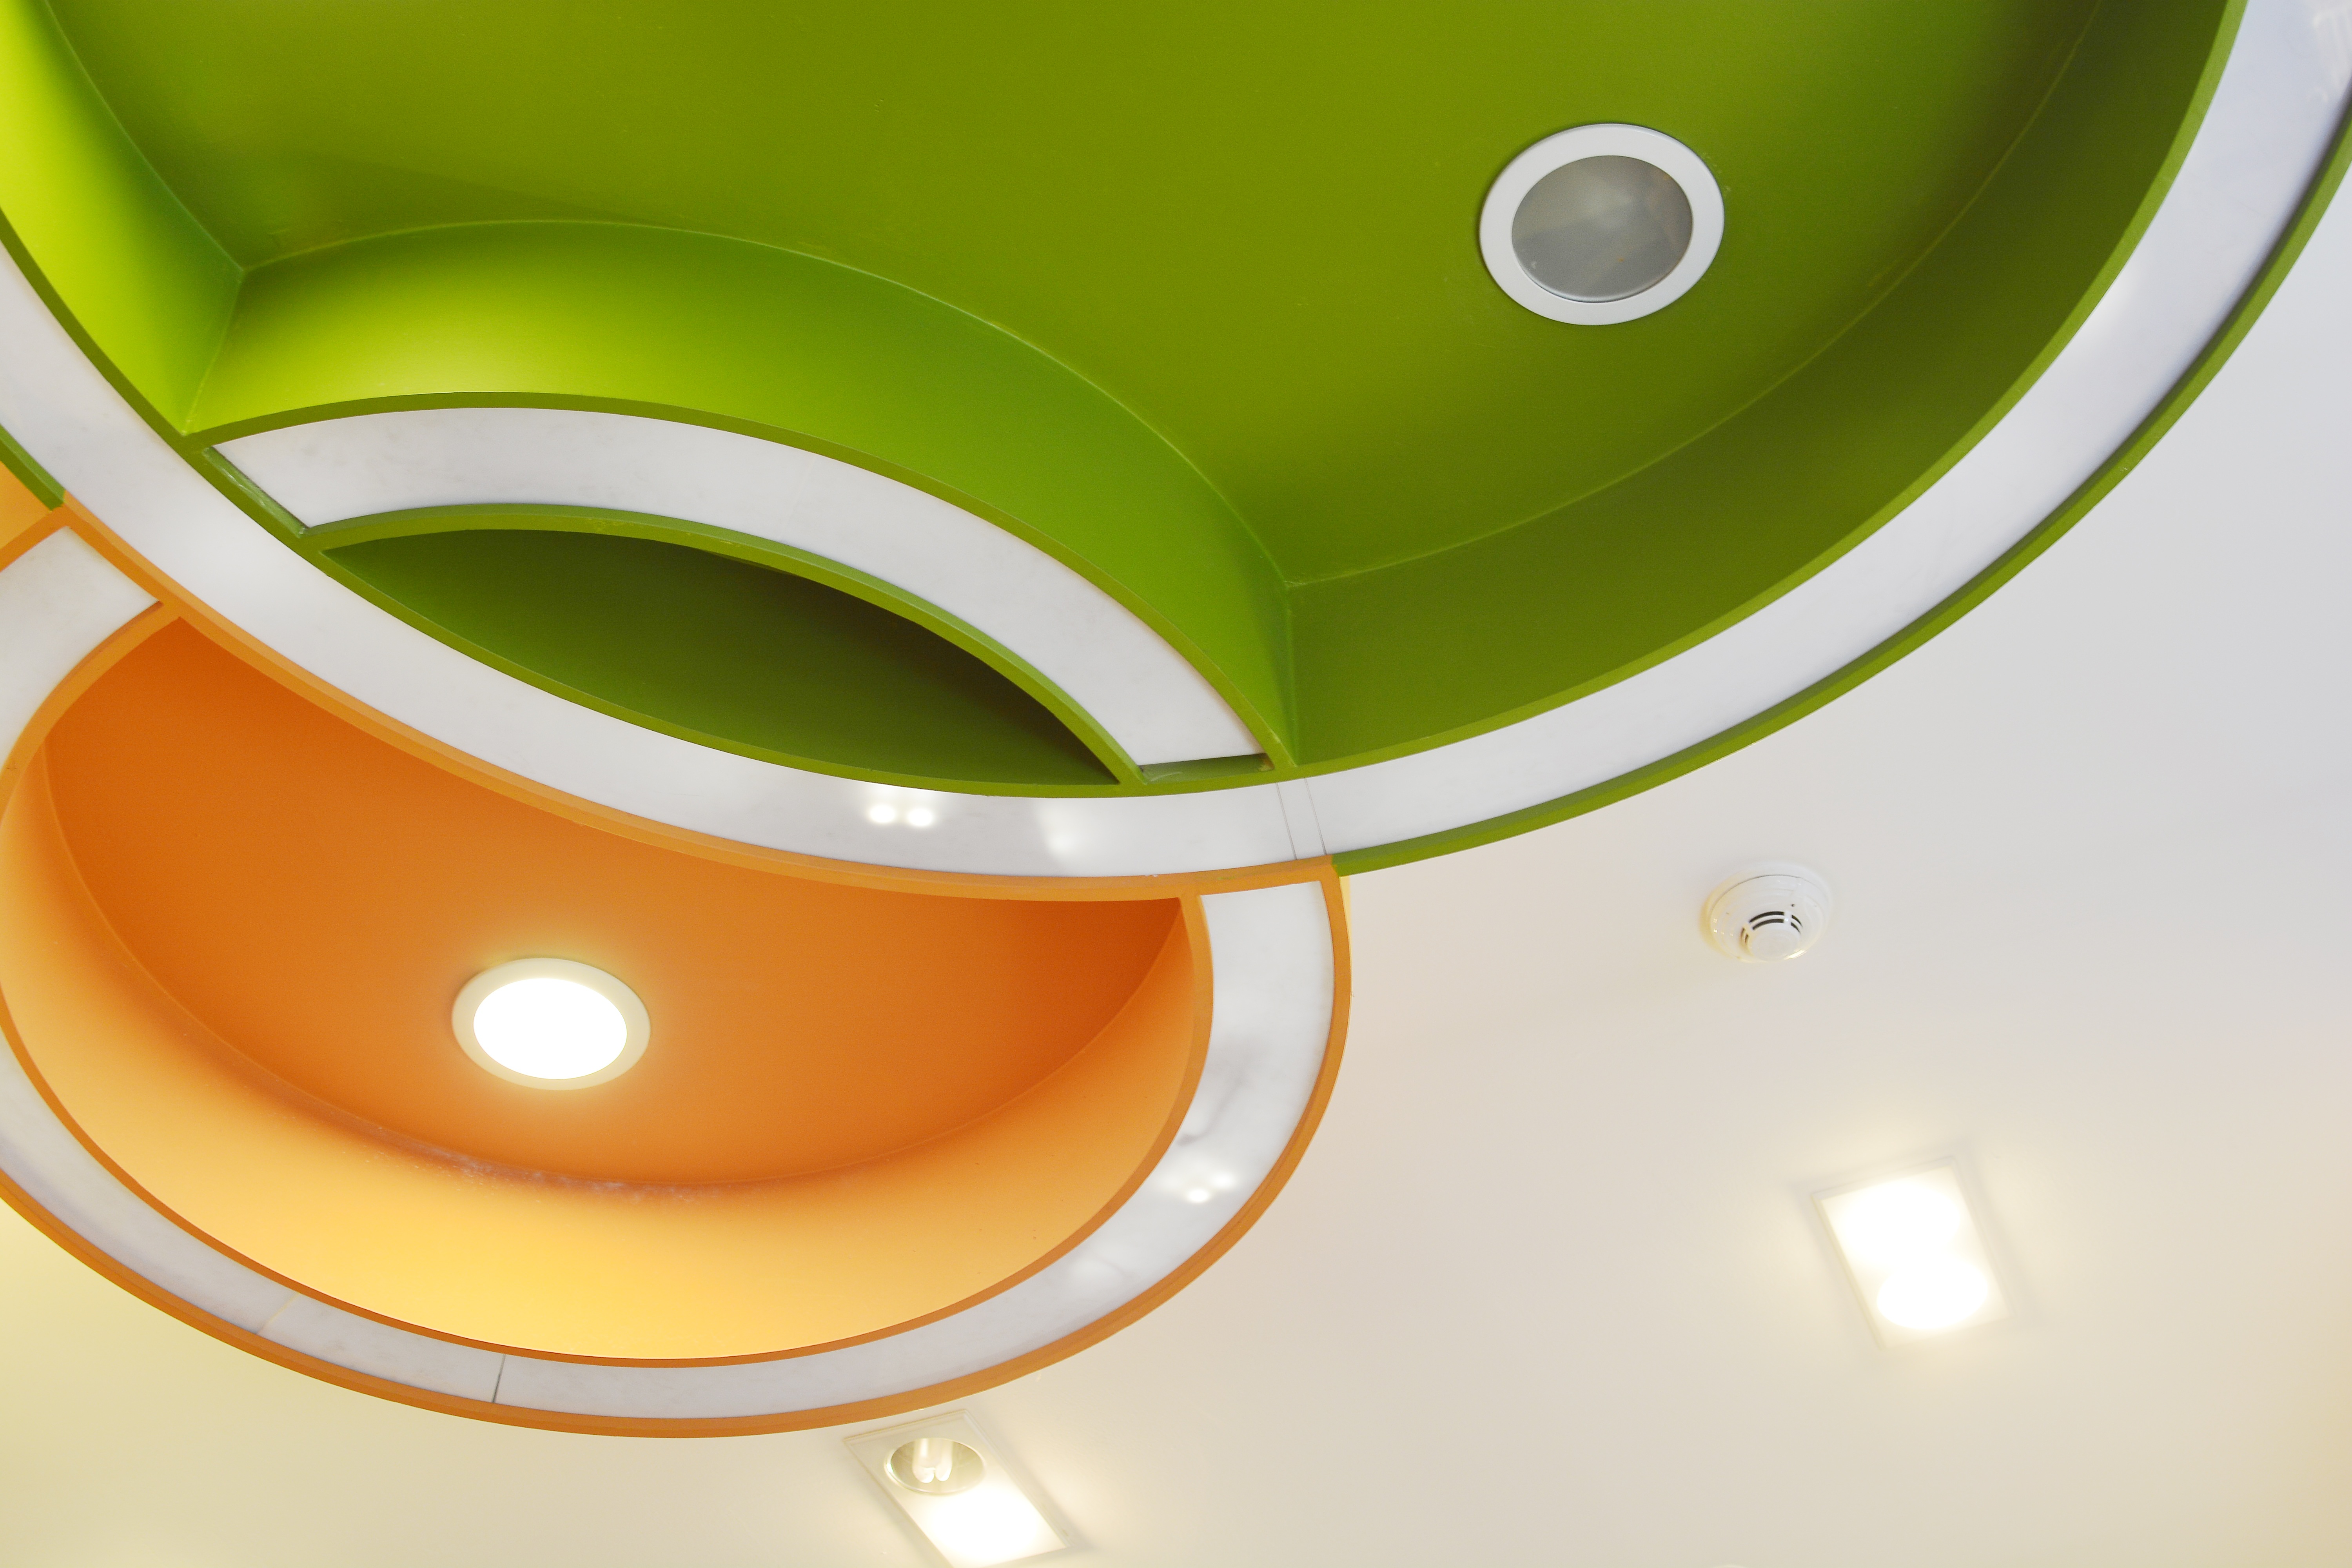
warm, interior, atmosphere, ceiling, green, indoor, yellow, lighting, circle, illustration